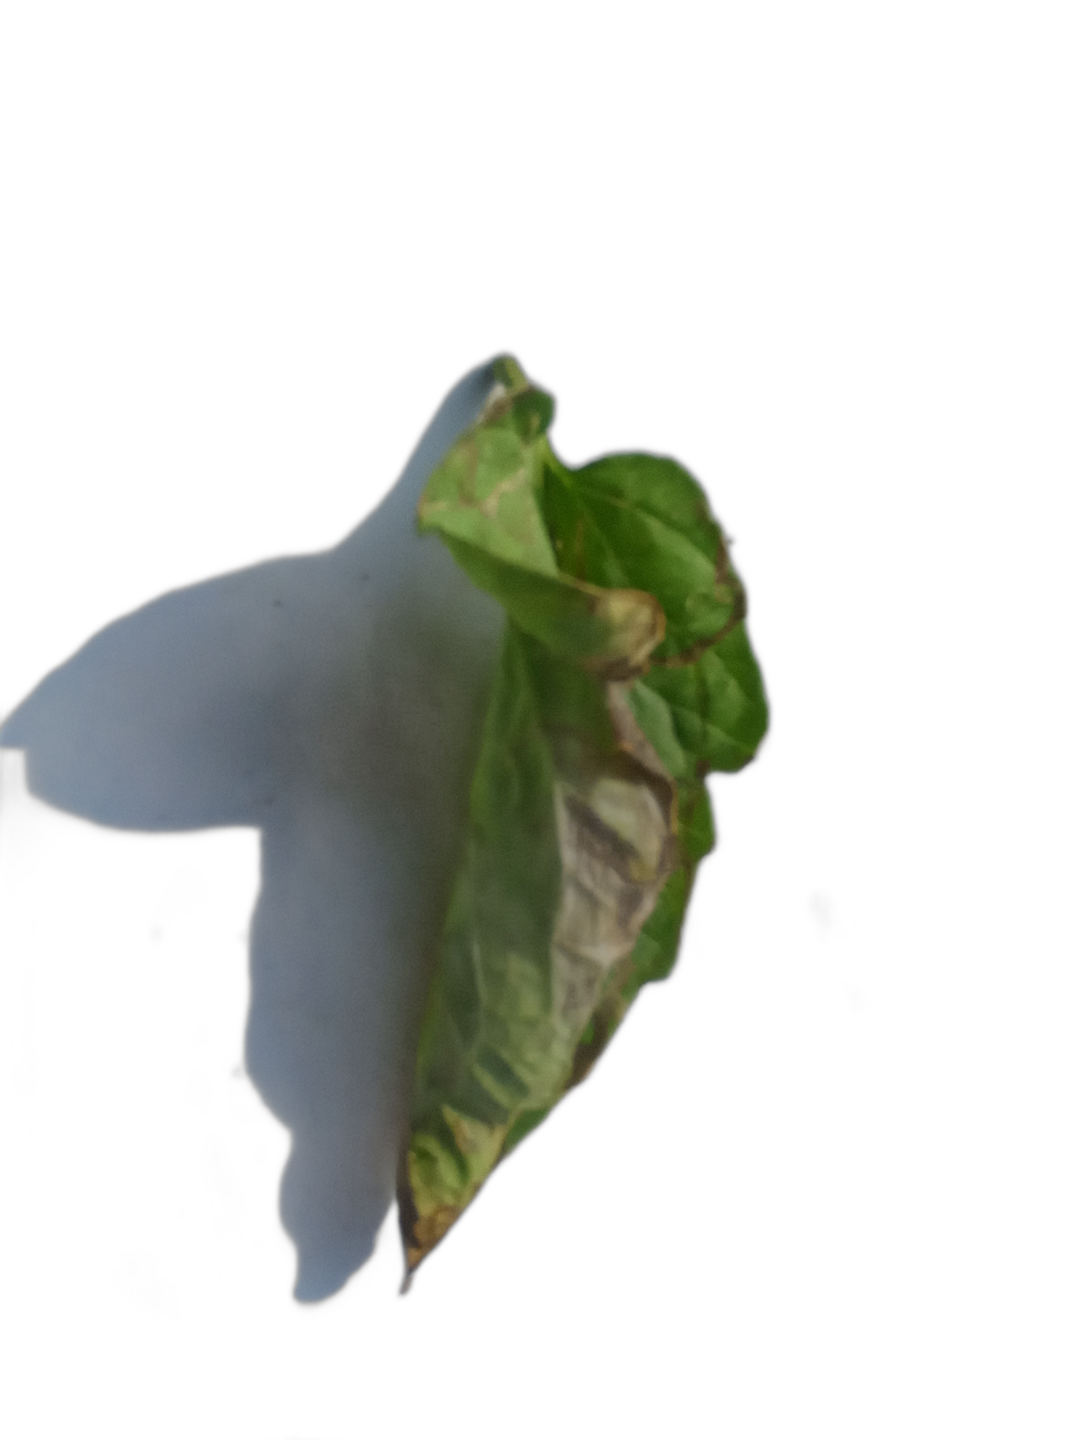
Crop: Tomato
Label: Spot